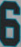
Number: 6